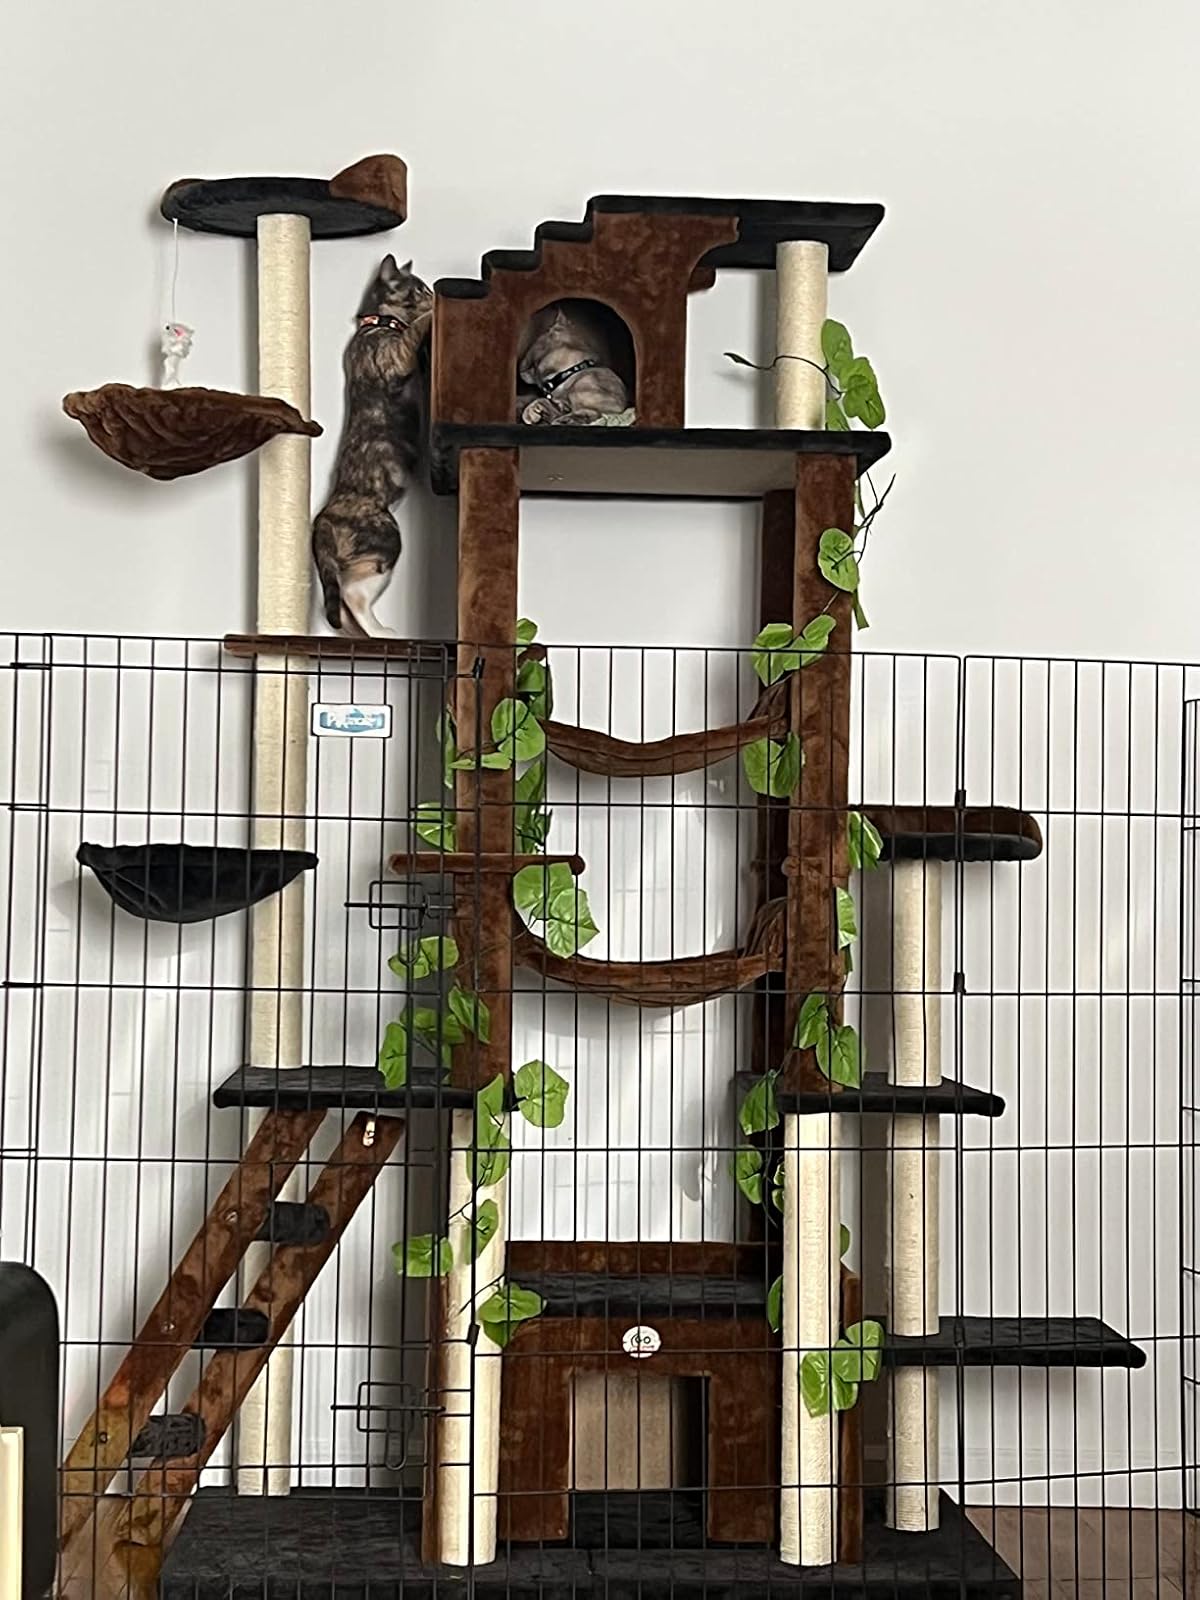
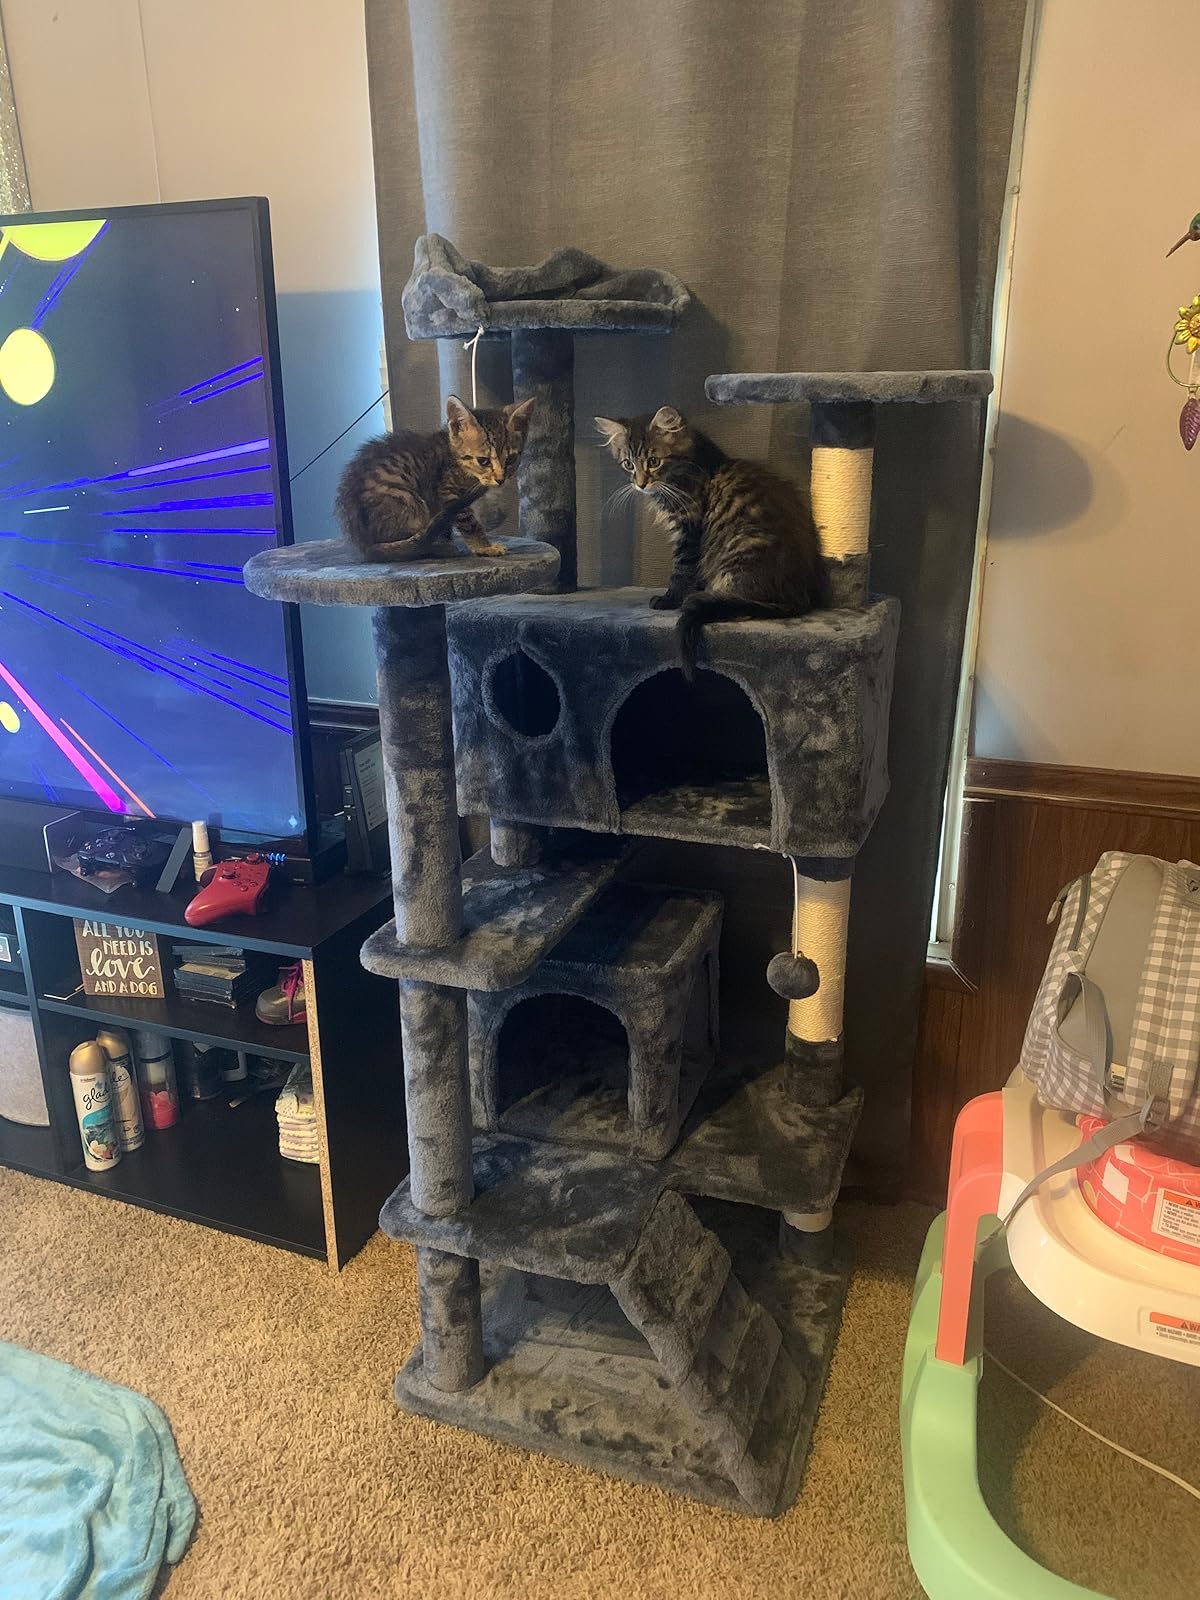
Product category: items_cat tree
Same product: no